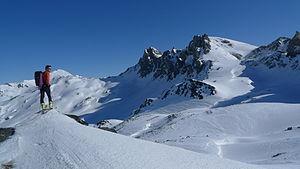
Le Pic et le Mont du Thabor depuis le col de Valmenier Italiano: Il Monte Thabor visto dal col de Valmenier